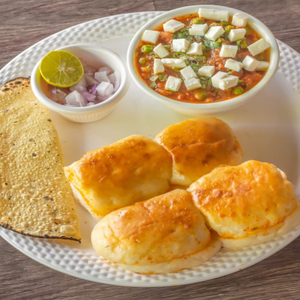
Dish: pavbhaji